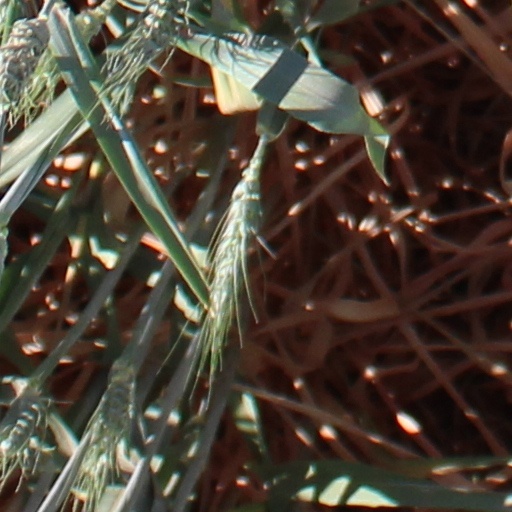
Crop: wheat